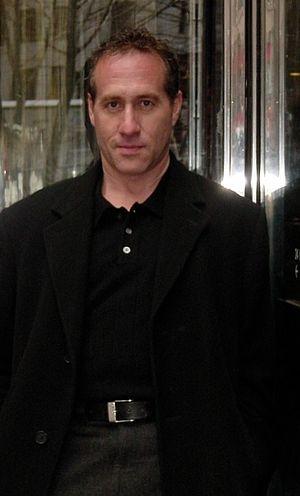
Joseph Finder, né le 6 octobre 1958 à Chicago en Illinois, est un écrivain et journaliste américain. Il est l'auteur de plusieurs romans d'espionnage et thrillers qui se déroulent dans le milieu des affaires. Il est surnommé le « P-DG du thriller d'entreprise ».